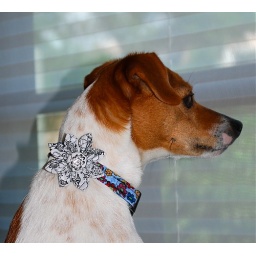
Lola in black and white